Iron Tail

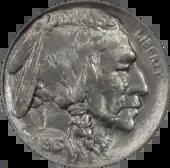
The 1913 Indian Head Nickel designed by James Earle Fraser

Käsebier took classic photographs of the Sioux while they were relaxed. Chief Iron Tail was one of Käsebier's most challenging portrait subjects. Käsebier's session with Iron Tail was her only recorded story: "Preparing for their visit to Käsebier's photography studio, the Sioux at Buffalo Bill's Wild West Camp met to distribute their finest clothing and accessories to those chosen to be photographed." Käsebier admired their efforts, but desired to, in her own words, photograph a "real raw Indian, the kind I used to see when I was a child', referring to her early years in Colorado and on the Great Plains. Käsebier selected one Indian, Iron Tail, to approach for a photograph without regalia. He did not object. The resulting photograph was exactly what Käsebier had envisioned: a relaxed, intimate, quiet, and beautiful portrait of the man, devoid of decoration and finery, presenting himself to her and the camera without barriers. Several days later, Iron Tail was given the photograph and he immediately tore it up, stating that it was too dark. Käsebier re-photographed him, this time in his full feather headdress, much to his satisfaction.